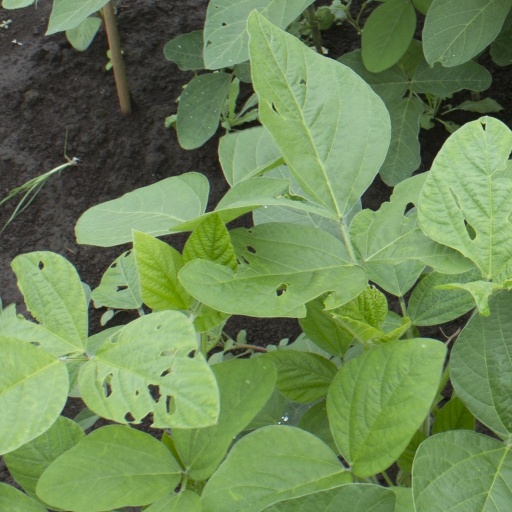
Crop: soybean